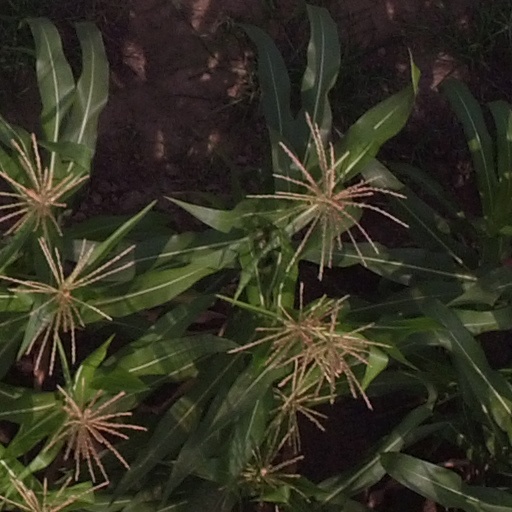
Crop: maize; corn